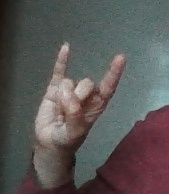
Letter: la